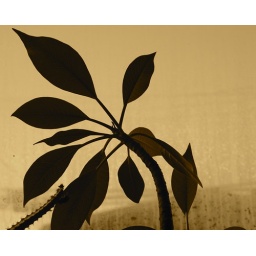
silouette of plant against foggy window